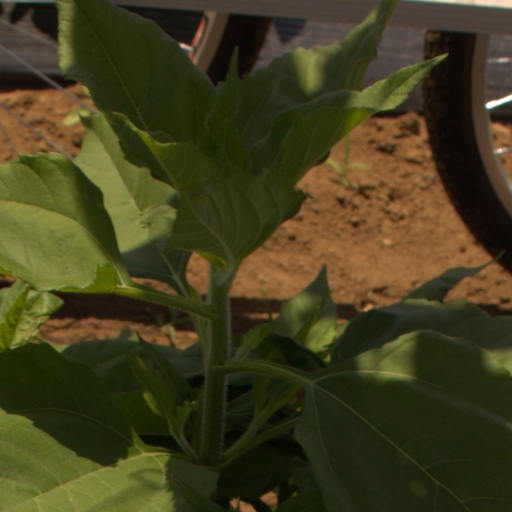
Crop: Jerusalem artichoke